1921 Centre vs. Harvard football game

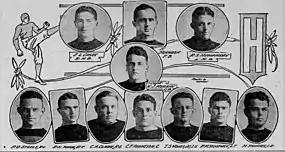
Illustrated page showing eleven photographs of football players

Football was played only informally at Harvard in 1917 and 1918 because of World War I. The team returned in 1919 under the leadership of new head coach Bob Fisher. Harvard finished their 1919 season with an undefeated record; they did not allow a point to be scored against them for the first six games of the season, until a 10–10 tie with Princeton. They went on to win the Tournament East-West Football Game against Oregon, 7–6, and were retroactively named outright national champions by two selectors, the Helms Athletic Foundation and the Houlgate System. The team continued its success in 1920, finishing the season with another undefeated record which was similarly blemished only by a tie with Princeton. The Crimson were again retroactively selected to a share of the national championship, though this time only by one selector, the Boand System, as the majority chose undefeated and untied California instead.